Essex Regiment

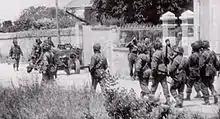
Men of the 9th Battalion, Parachute Regiment, part of 3rd Para Brigade of 6th Airborne Division, marching through Amfreville.

Both brigades were initially part of the 54th (East Anglian) Infantry Division, but in January 1941, 161st Brigade was sent by sea to Sierra Leone in West Africa. In June 1941, it was sent the 'long' way around Africa by sea to join Middle East Command, where it was transferred to the British Indian Army and became 161st Indian Infantry Brigade. The 1/4th Battalion served with the 5th Indian Infantry Brigade, part of 4th Indian Infantry Division, throughout the war; the 1/5th and 2/5th battalions, which merged to form the 5th Battalion and, served with the 18th Indian Infantry Brigade, part of the 8th Indian Infantry Division.